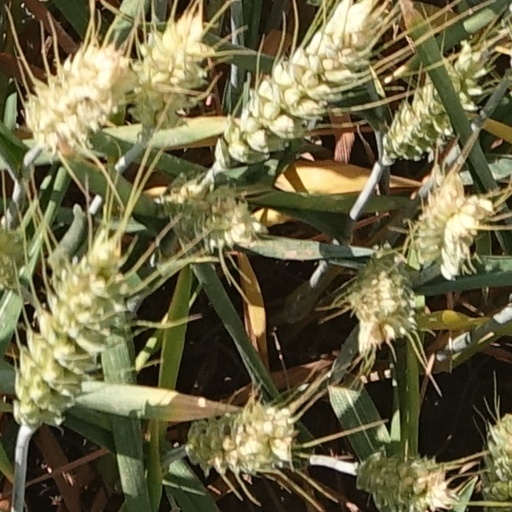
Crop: wheat